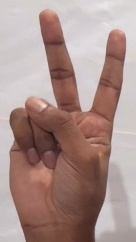
ASL sign: 2